Saab 340

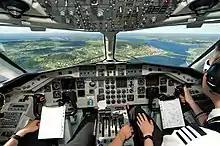
Cockpit in flight

As of July 2018, there were 210 Saab 340s in service with 34 operators around the world. Primary operators include Rex Airlines with 52 aircraft and an additional 3 operated by its subsidiary Pel-Air, Silver Airways with 21, PenAir with 13, SprintAir with 12, Link Airways with 11, Pacific Coastal Airlines with 10, Castle Aviation with 6 and an additional 2 operated for PuppySpot, and others with fewer aircraft of the type.